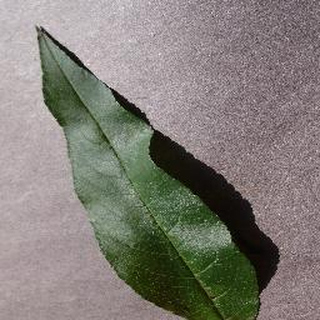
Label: healthy_peach